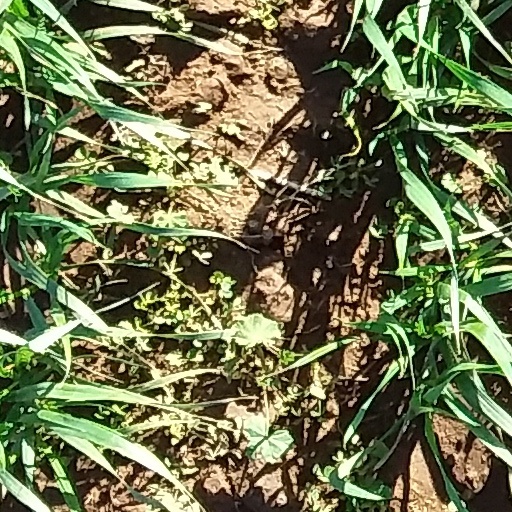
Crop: wheat